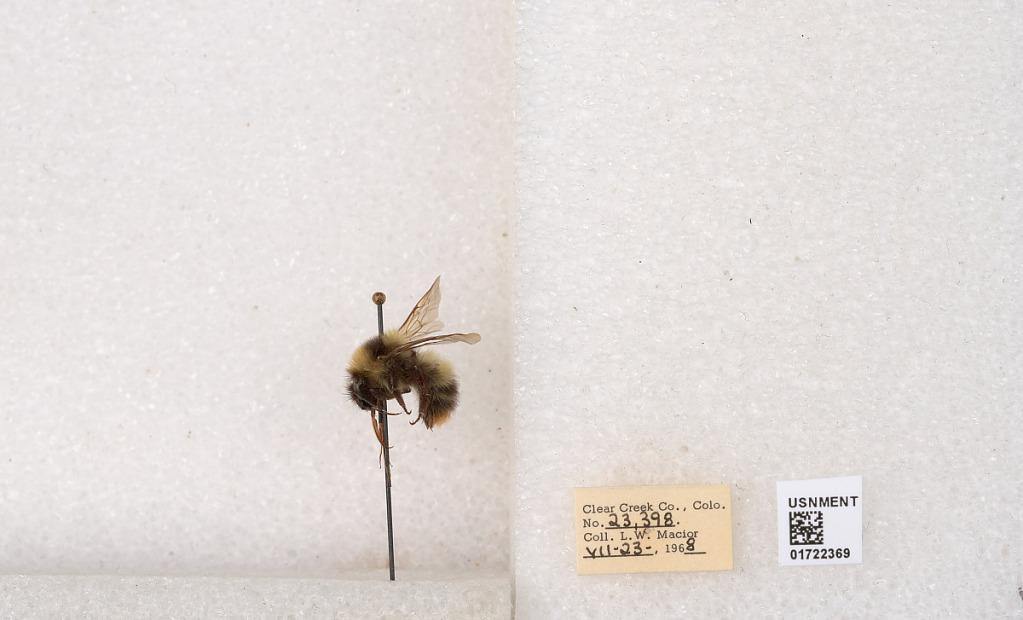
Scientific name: Bombus kirbyellus
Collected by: L. Macior
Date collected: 1968-7-23
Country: United States
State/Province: Colorado
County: Clear Creek
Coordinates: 39.6891, -105.644